FC Barcelona Handbol

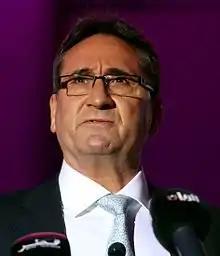

Things changed radically with the arrival of one of the best coaches in handball history, Valero Rivera. With him, the team became virtually unbeatable in Spain and in Europe, winning a record of 62 trophies under his rule, including 5 consecutive European Cups.